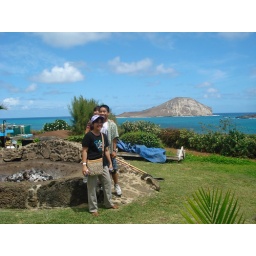
The luau. They are roasting pig under the sand